Battle of Hansan Island

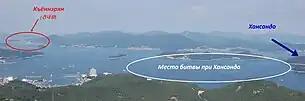
Hansan Island Coastal Sea, where the naval battle took place

On 15 August (8th day of the 7th lunar month), Yi Sun-sin's fleet encountered a Japanese scout vessel and gave chase but broke off after sighting a large fleet of Japanese warships in Gyonnaeryang Strait. Yi Sun-sin sent a small detachment forward to lure the Japanese fleet, and they took the bait, following them into open waters off Hansan Island. The Korean fleet assumed a U-shaped crane formation with large warships such as 2 turtle ships in the center and lighter ships on its wings. The two fleets engaged in battle and the Japanese ships were destroyed while their weapons did nothing to the Korean ships. The battle lasted throughout the day until the Koreans tired from chasing and returned to open sea. Fourteen Japanese ships that had not engaged in combat escaped, the rest were destroyed. Wakizaka Yasuharu managed to withdraw to Gimhae.